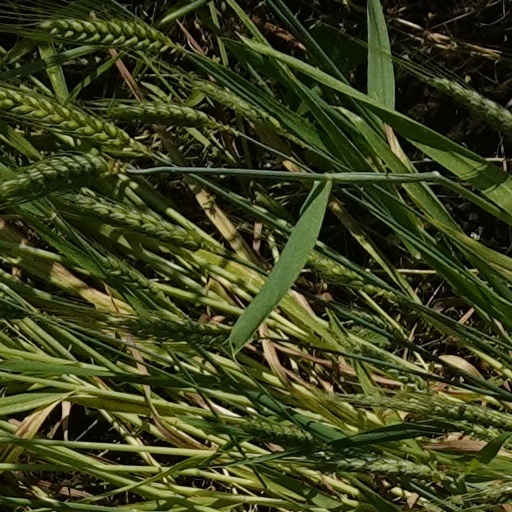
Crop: wheat